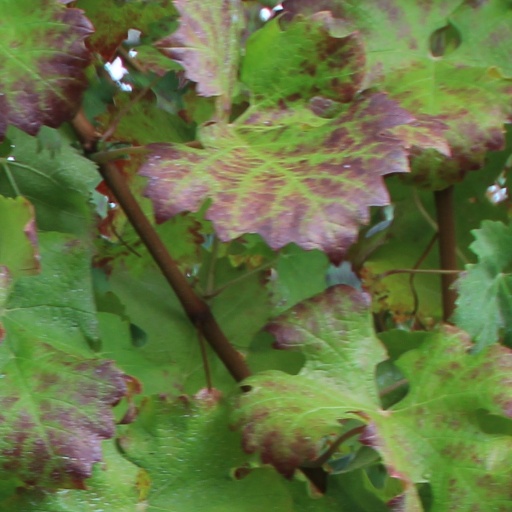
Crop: grape